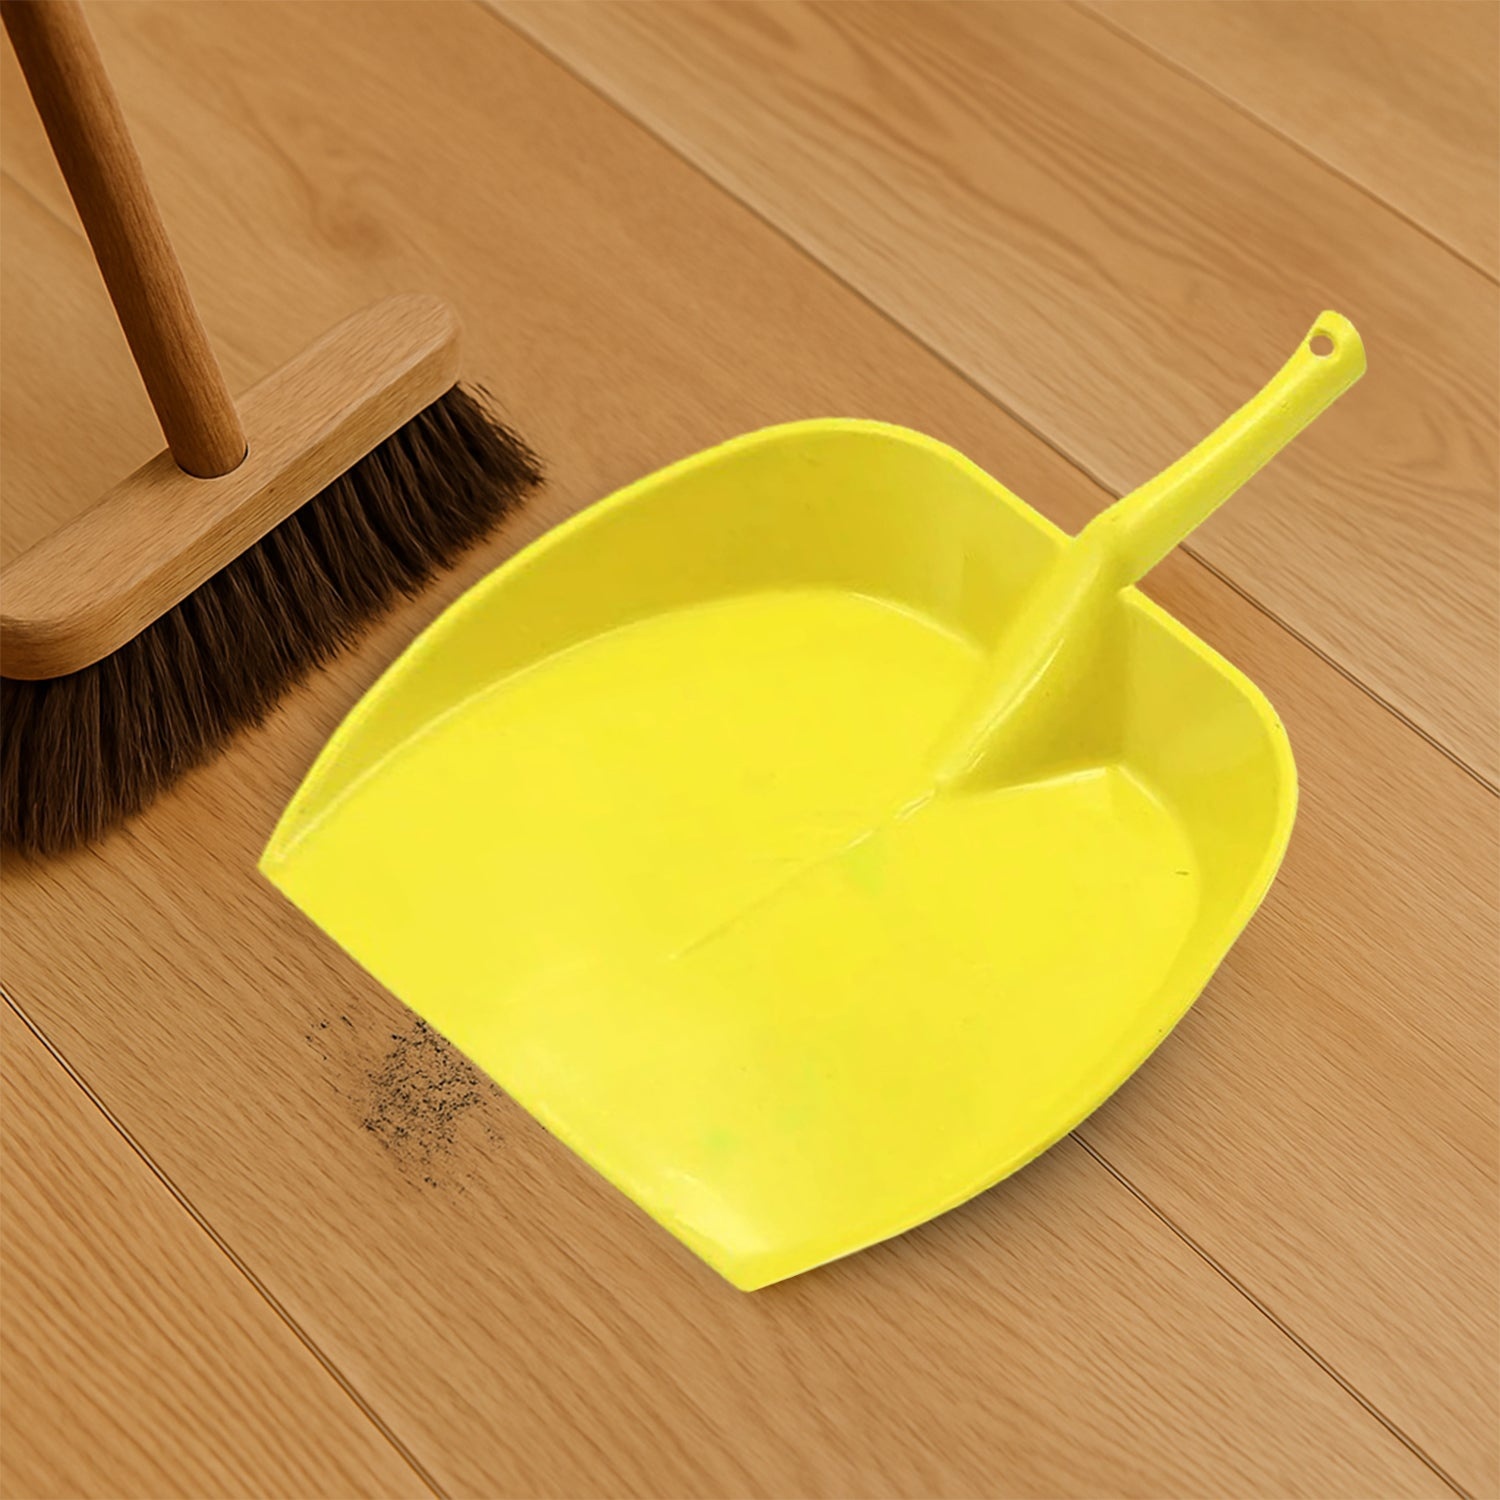
Dustpan with Long Handle, Dust Collection Dust Pan Tray for Kitchen, Home, Office, Bathroom Etc, Supdi (1 Pc / Multicolor )
8732 Dustpan with Long Handle, Dust Collection Dust Pan Tray for Kitchen, Home, Office, Bathroom Etc (1 Pc / Multicolor ) Description:- Comfortable to adjust on any surface to collect dust. Use in House, Office ,School, Collage& Shop everywhere. Long Durability and Quality Product, Color May vary when multiple Color images have updated. Space saving storage, Can be hung up. Strong and sturdy, Wash Care Instructions: Easy to wash. Used for collecting dust on non leveled or all surfaces. high quality plastic material. Dimension:- Volu. Weight (Gm) :- 590 Product Weight (Gm) :- 48 Ship Weight (Gm) :- 590 Length (Cm) :- 29 Breadth (Cm) :- 20 Height (Cm) :- 5
Brand: FlipUnique
Category: Home & Garden > Household Supplies > Household Cleaning Supplies > Dustpans